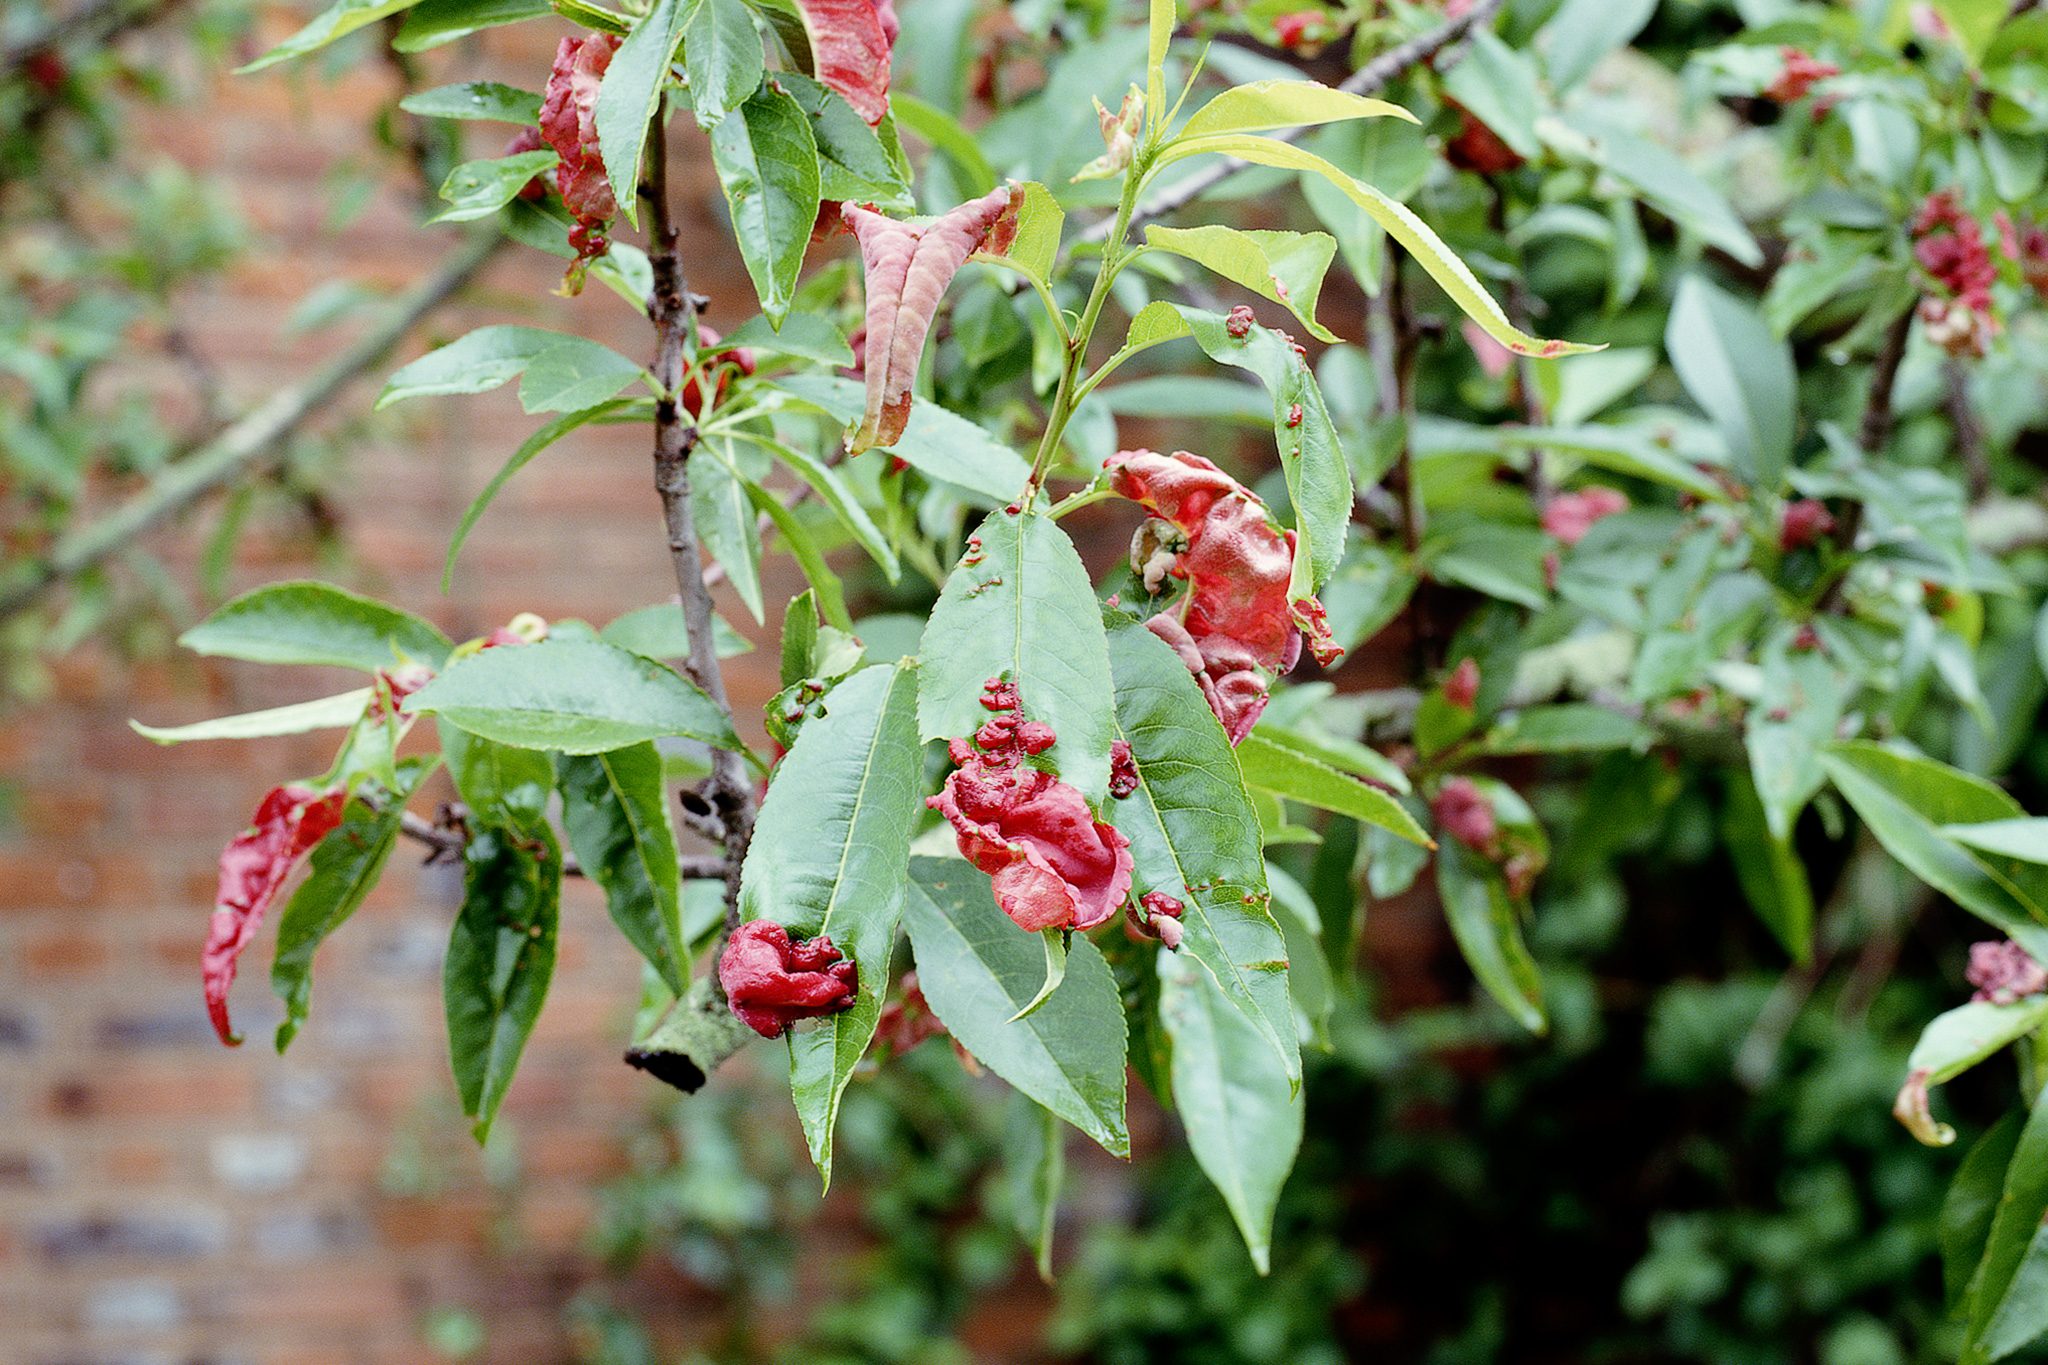
Plant: Peach
Disease: peach leaf curl